Culture of Artsakh

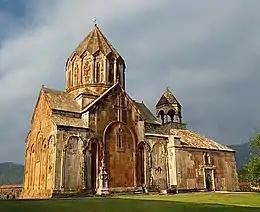
Gandzasar Monastery (1216–1238)

Culture of Artsakh includes artifacts of tangible and intangible culture that has been historically associated with Artsakh (historic province) in the Southern Caucasus, now controlled by Azerbaijan. These include monuments of religious and civil architecture, memorial and defense structures, and various forms of art.